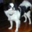
Label: dog